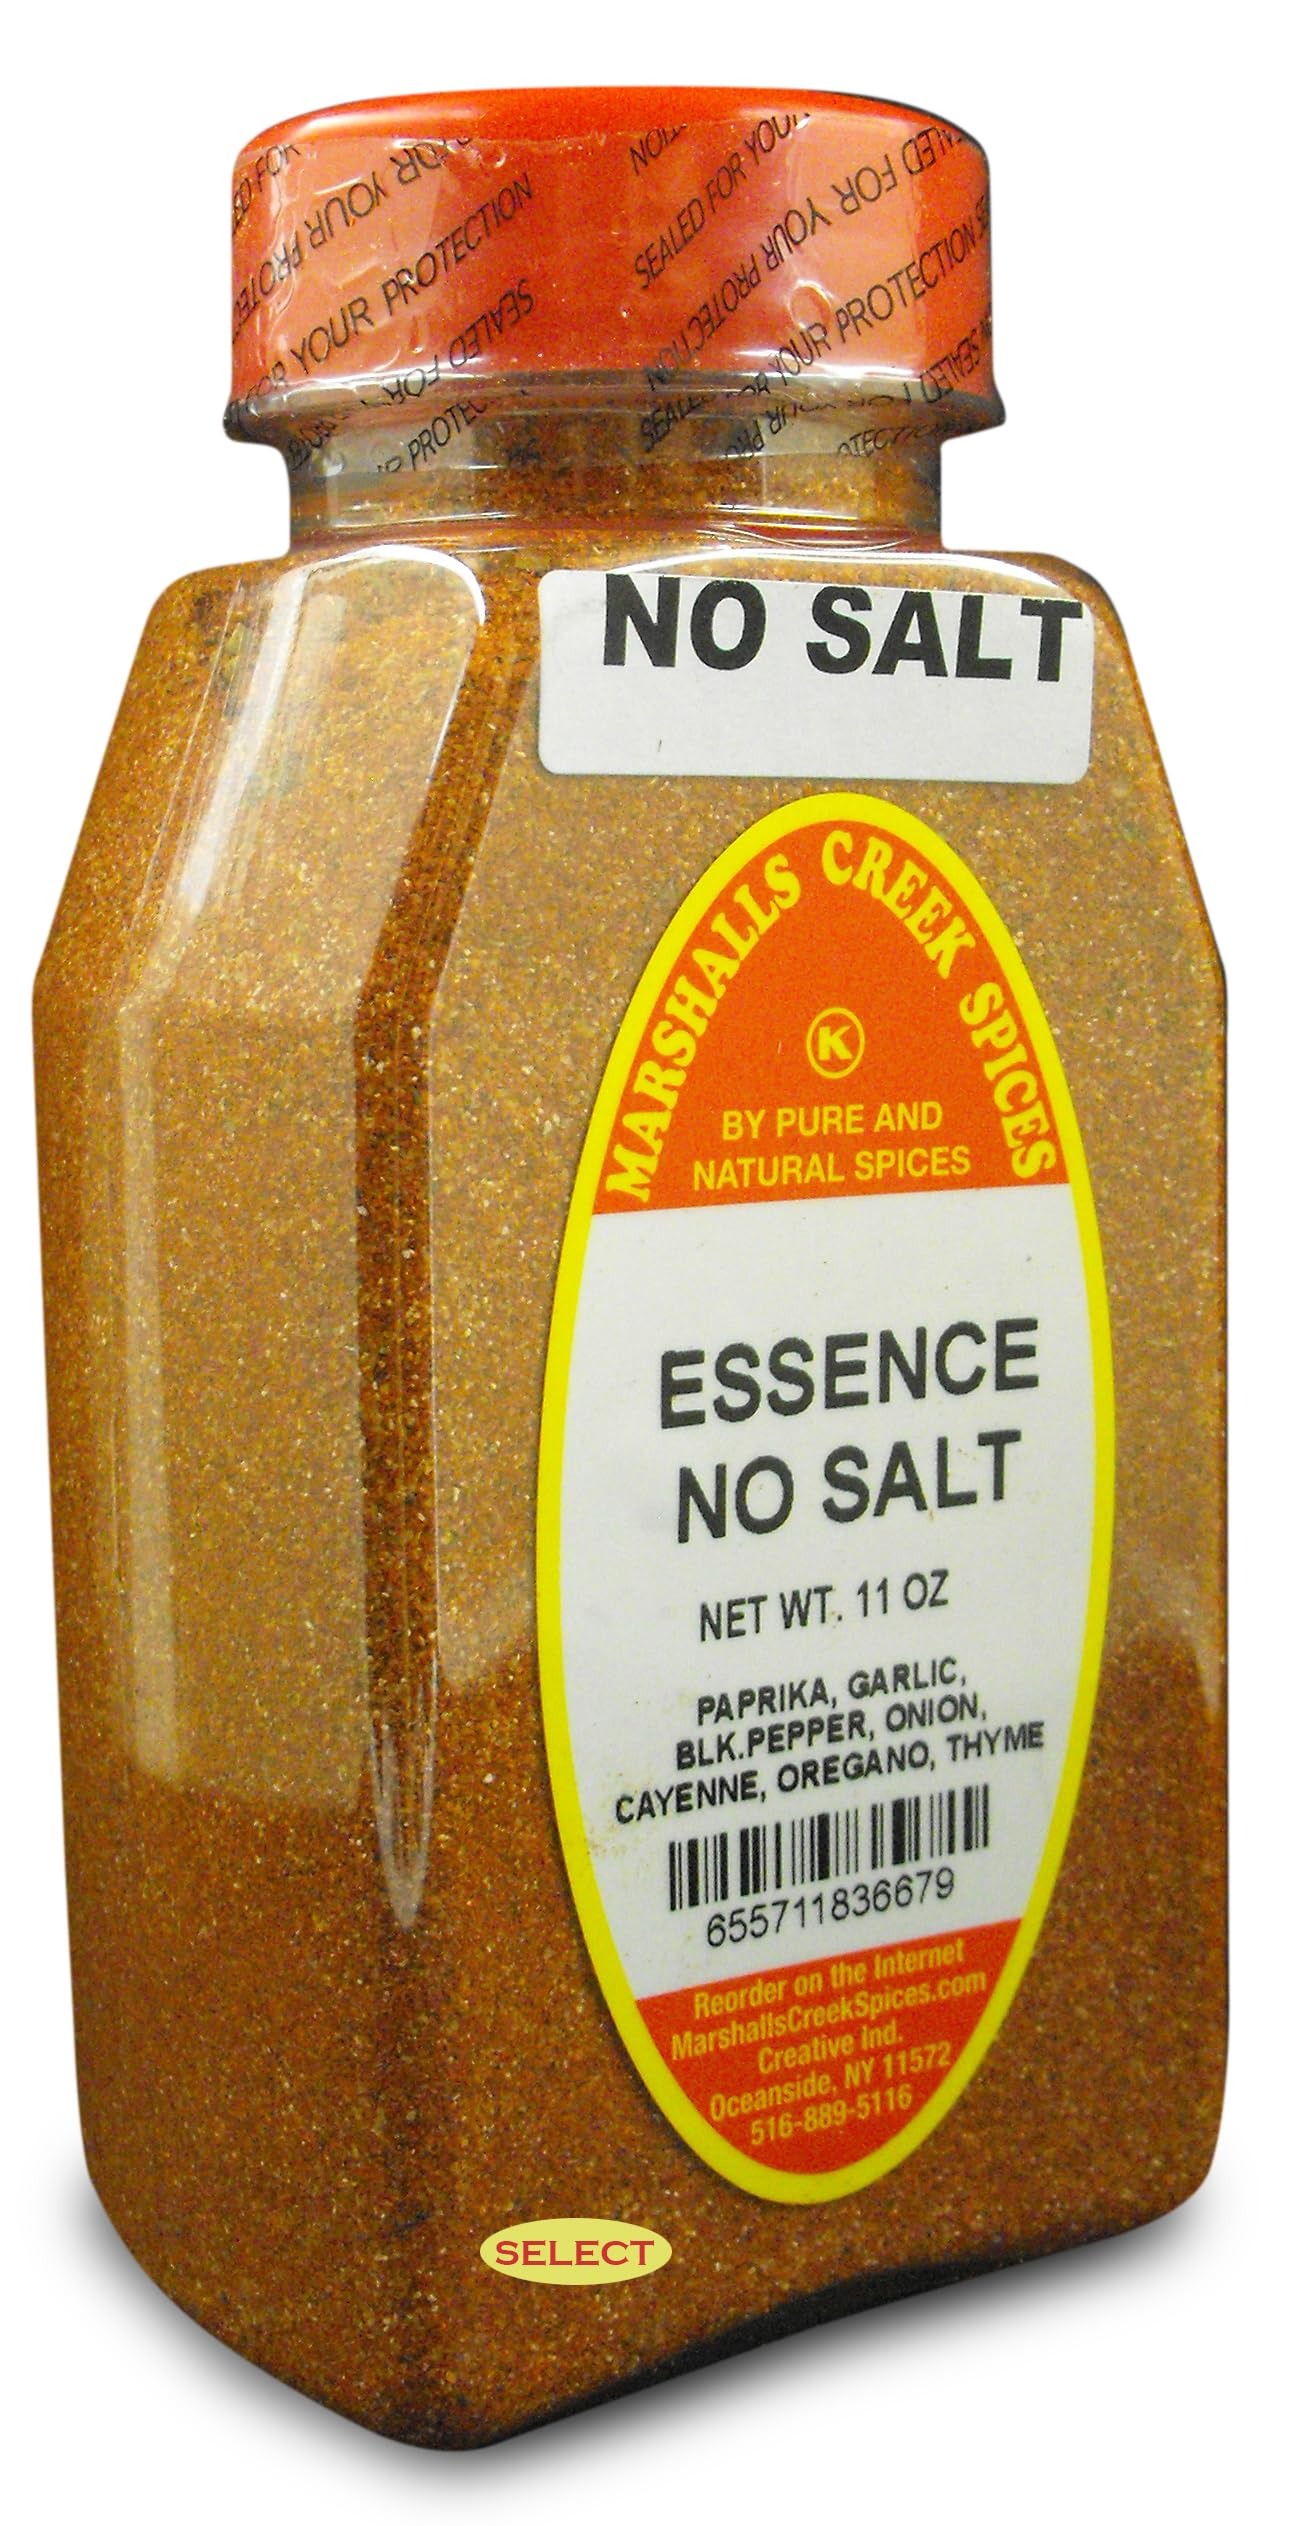
Item Name: Marshalls Creek Spices, Select ESSENCE OF ****** SEASONING NO SALT (COMPARE TO ESSENCE OF EMERIL) 11 ounces
Bullet Point 1: Marshalls Creek Spices buys in small quantities and packs weekly providing the freshest products possible. Fresher ingredients means more flavor and a longer shelf life.
Bullet Point 2: Premium Quality Spices, Specifically Sourced from the Best Producers. All individually Hand Packed to the Highest Standards in the industry. With over 35 years in the world of herbs and spices, Marshalls Creek Spices has the expertise and knowledge to produce a superior product.
Bullet Point 3: All Natural & Kosher. No Fillers - No MSG
Bullet Point 4: Premium Grade, Gourmet Quality
Value: 11.0
Unit: Ounce

Price: 24.91